Kent Hovind

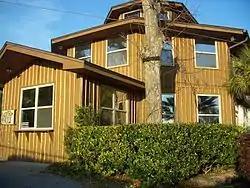
Property on Dinosaur Adventure Land

In 2007, the government placed liens on ten of the Hovinds' properties for money owed following a June 27, 2007, judgment, which included an order that the properties be forfeited under for costs of $5,800, a fine of $2000, and restitution of $604,874.87. On December 30, 2008, the United States Court of Appeals for the Eleventh Circuit denied the Hovinds' appeal and affirmed the convictions and sentences entered by the district court. Following the appeal, Jo Hovind served her prison term from January 20, 2009, to December 3, 2009.